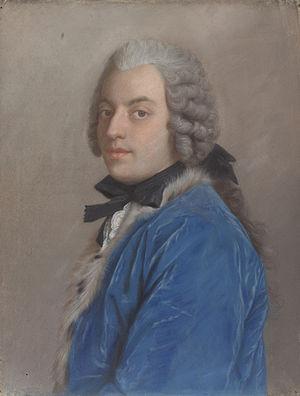
Felice Polanzani est un graveur au burin italien, né à Noale en 1700, mort à Rome après 1783.